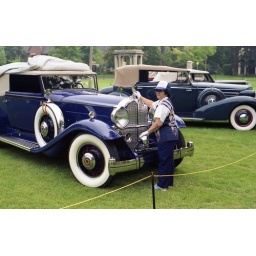
Susan demonstrates the white glove judging technique used by the blind to judge the cars.